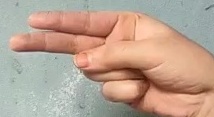
ASL sign: H